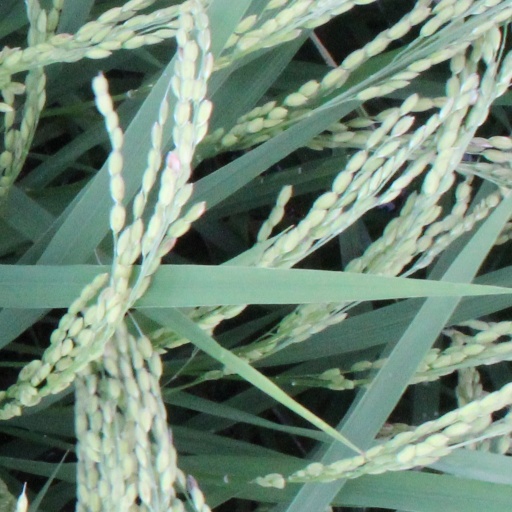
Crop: rice